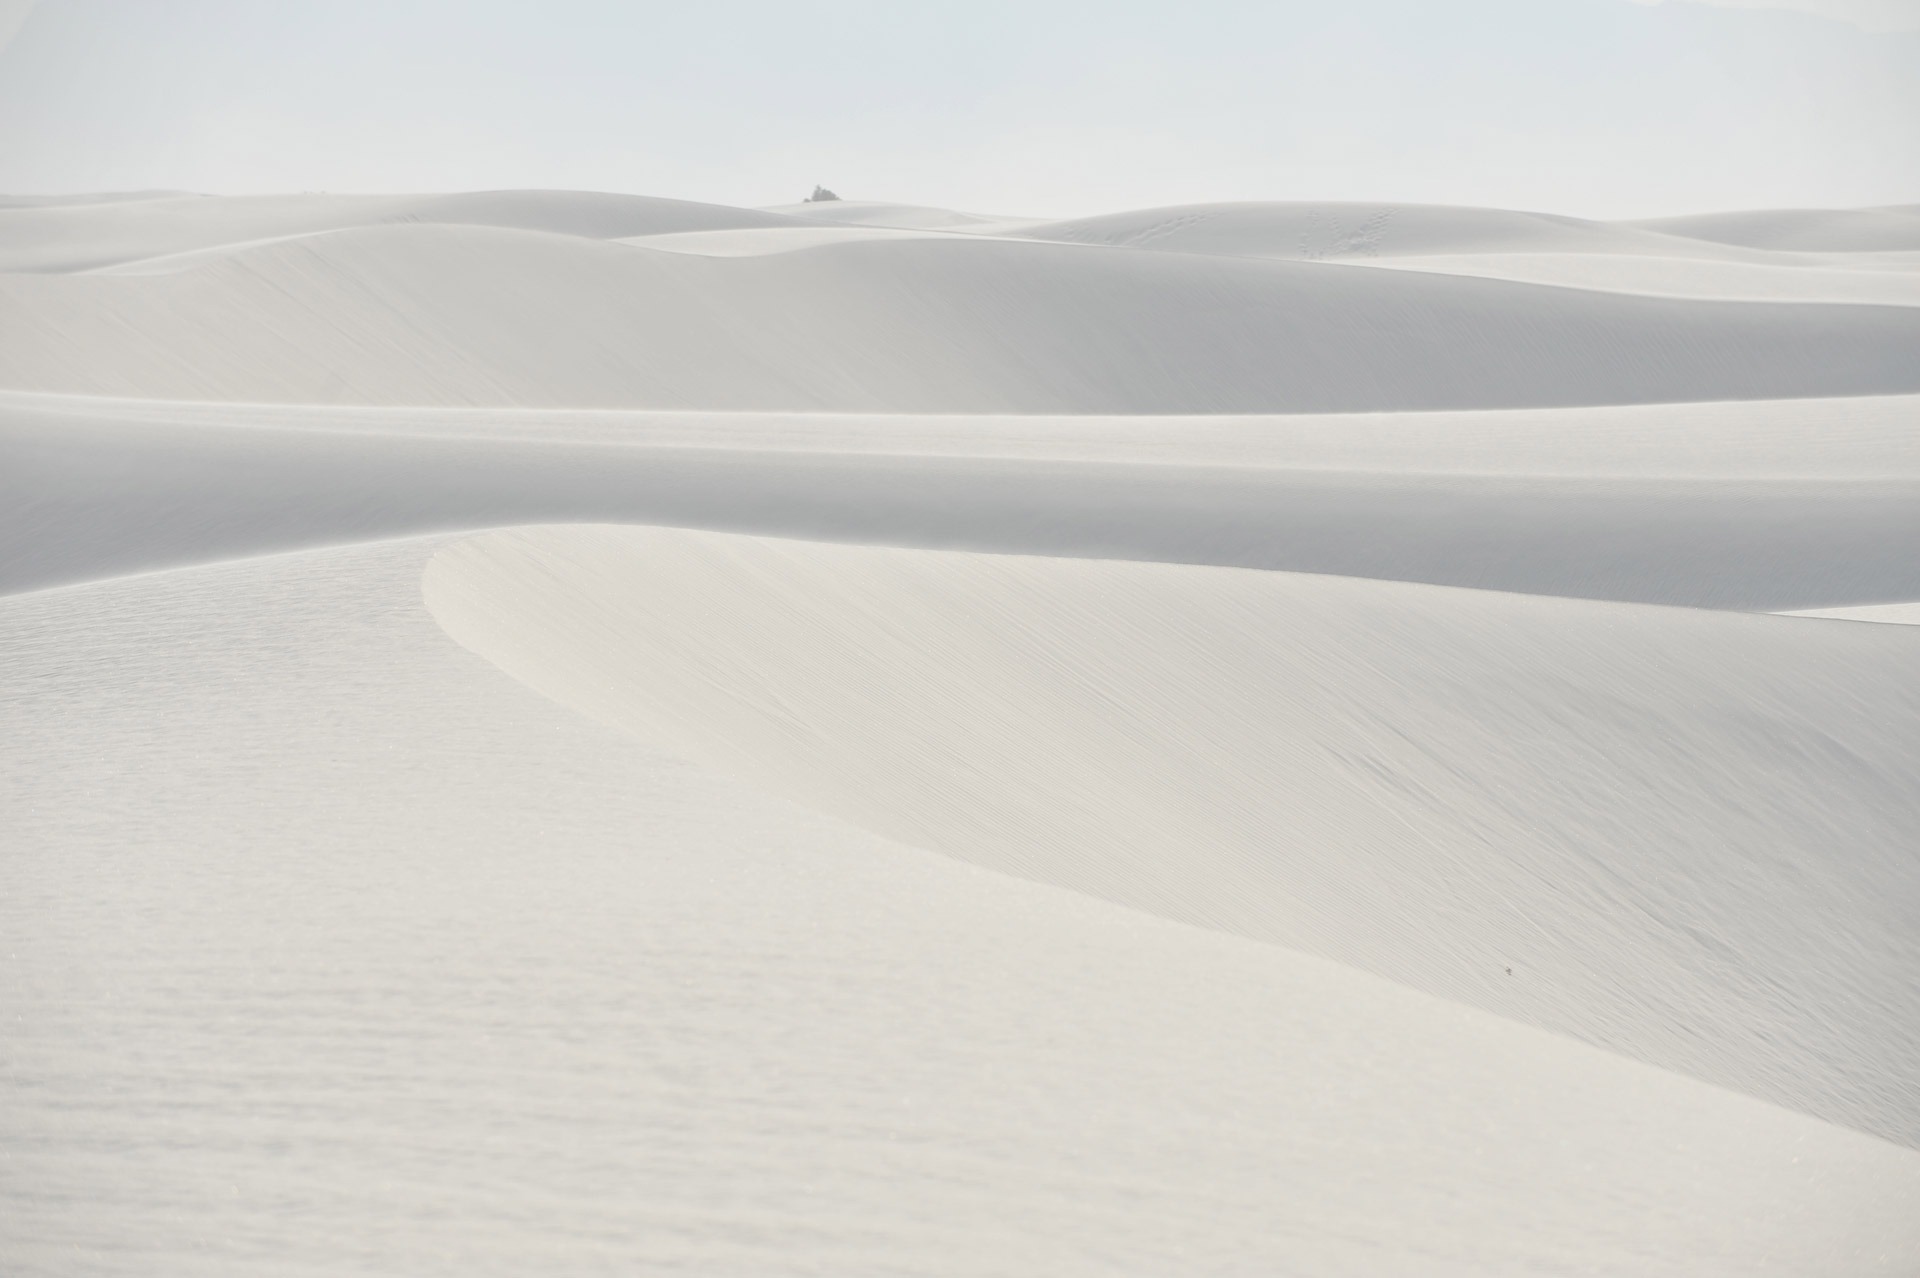
landscape, sand, wilderness, snow, white, desert, dune, monument, sands, national, mexico, plateau, new, habitat, landform, erg, natural environment, geographical feature, aeolian landform, geological phenomenon